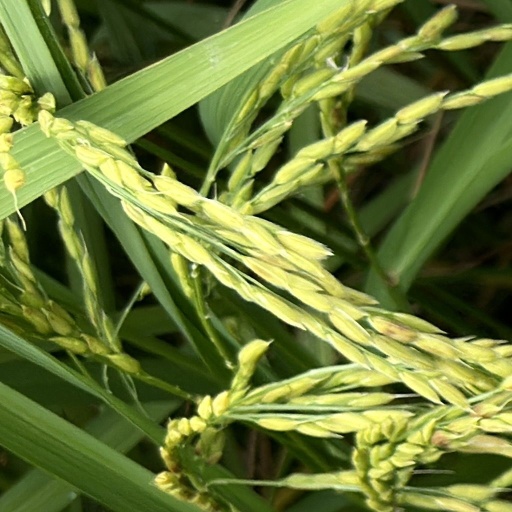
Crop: rice